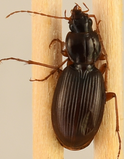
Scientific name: Synuchus impunctatus
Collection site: Bartlett Experimental Forest NEON (BART), plot BART_018